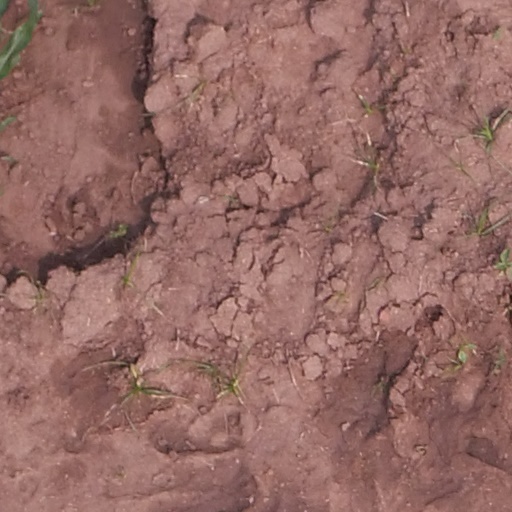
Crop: maize; corn